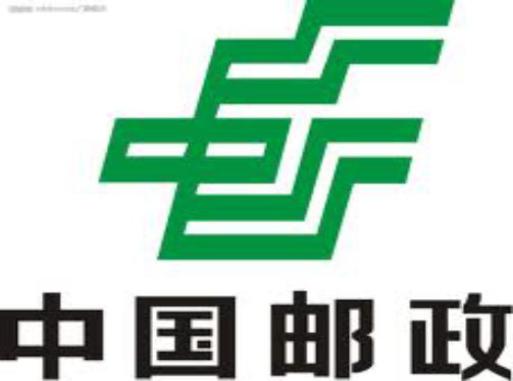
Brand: china post group corporation
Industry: Others